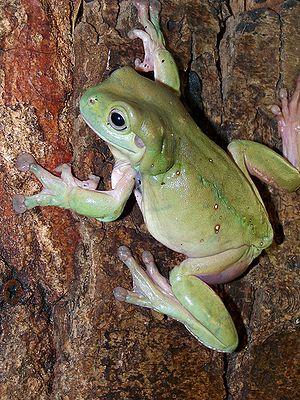
Dryopsophus caeruleus, anciennement Litoria caerulea, la Rainette de White ou encore Rainette caréuléenne, est une espèce d'amphibiens de la famille des Pelodryadidae. C'est une grenouille arboricole originaire d'Australie et de Nouvelle-Guinée, avec des populations vraisemblablement introduites comme NAC en Nouvelle-Zélande et aux États-Unis. Cet anoure est assez semblable à certaines autres espèces de la même sous-famille, en particulier la grenouille magnifique et la grenouille géante.